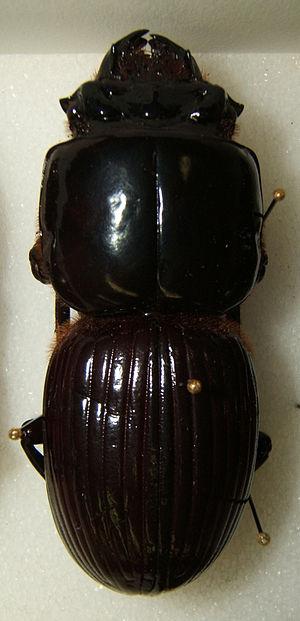
Proculus mniszechi est une espèce d'insectes coléoptères de la famille des Passalidae, du genre Proculus.